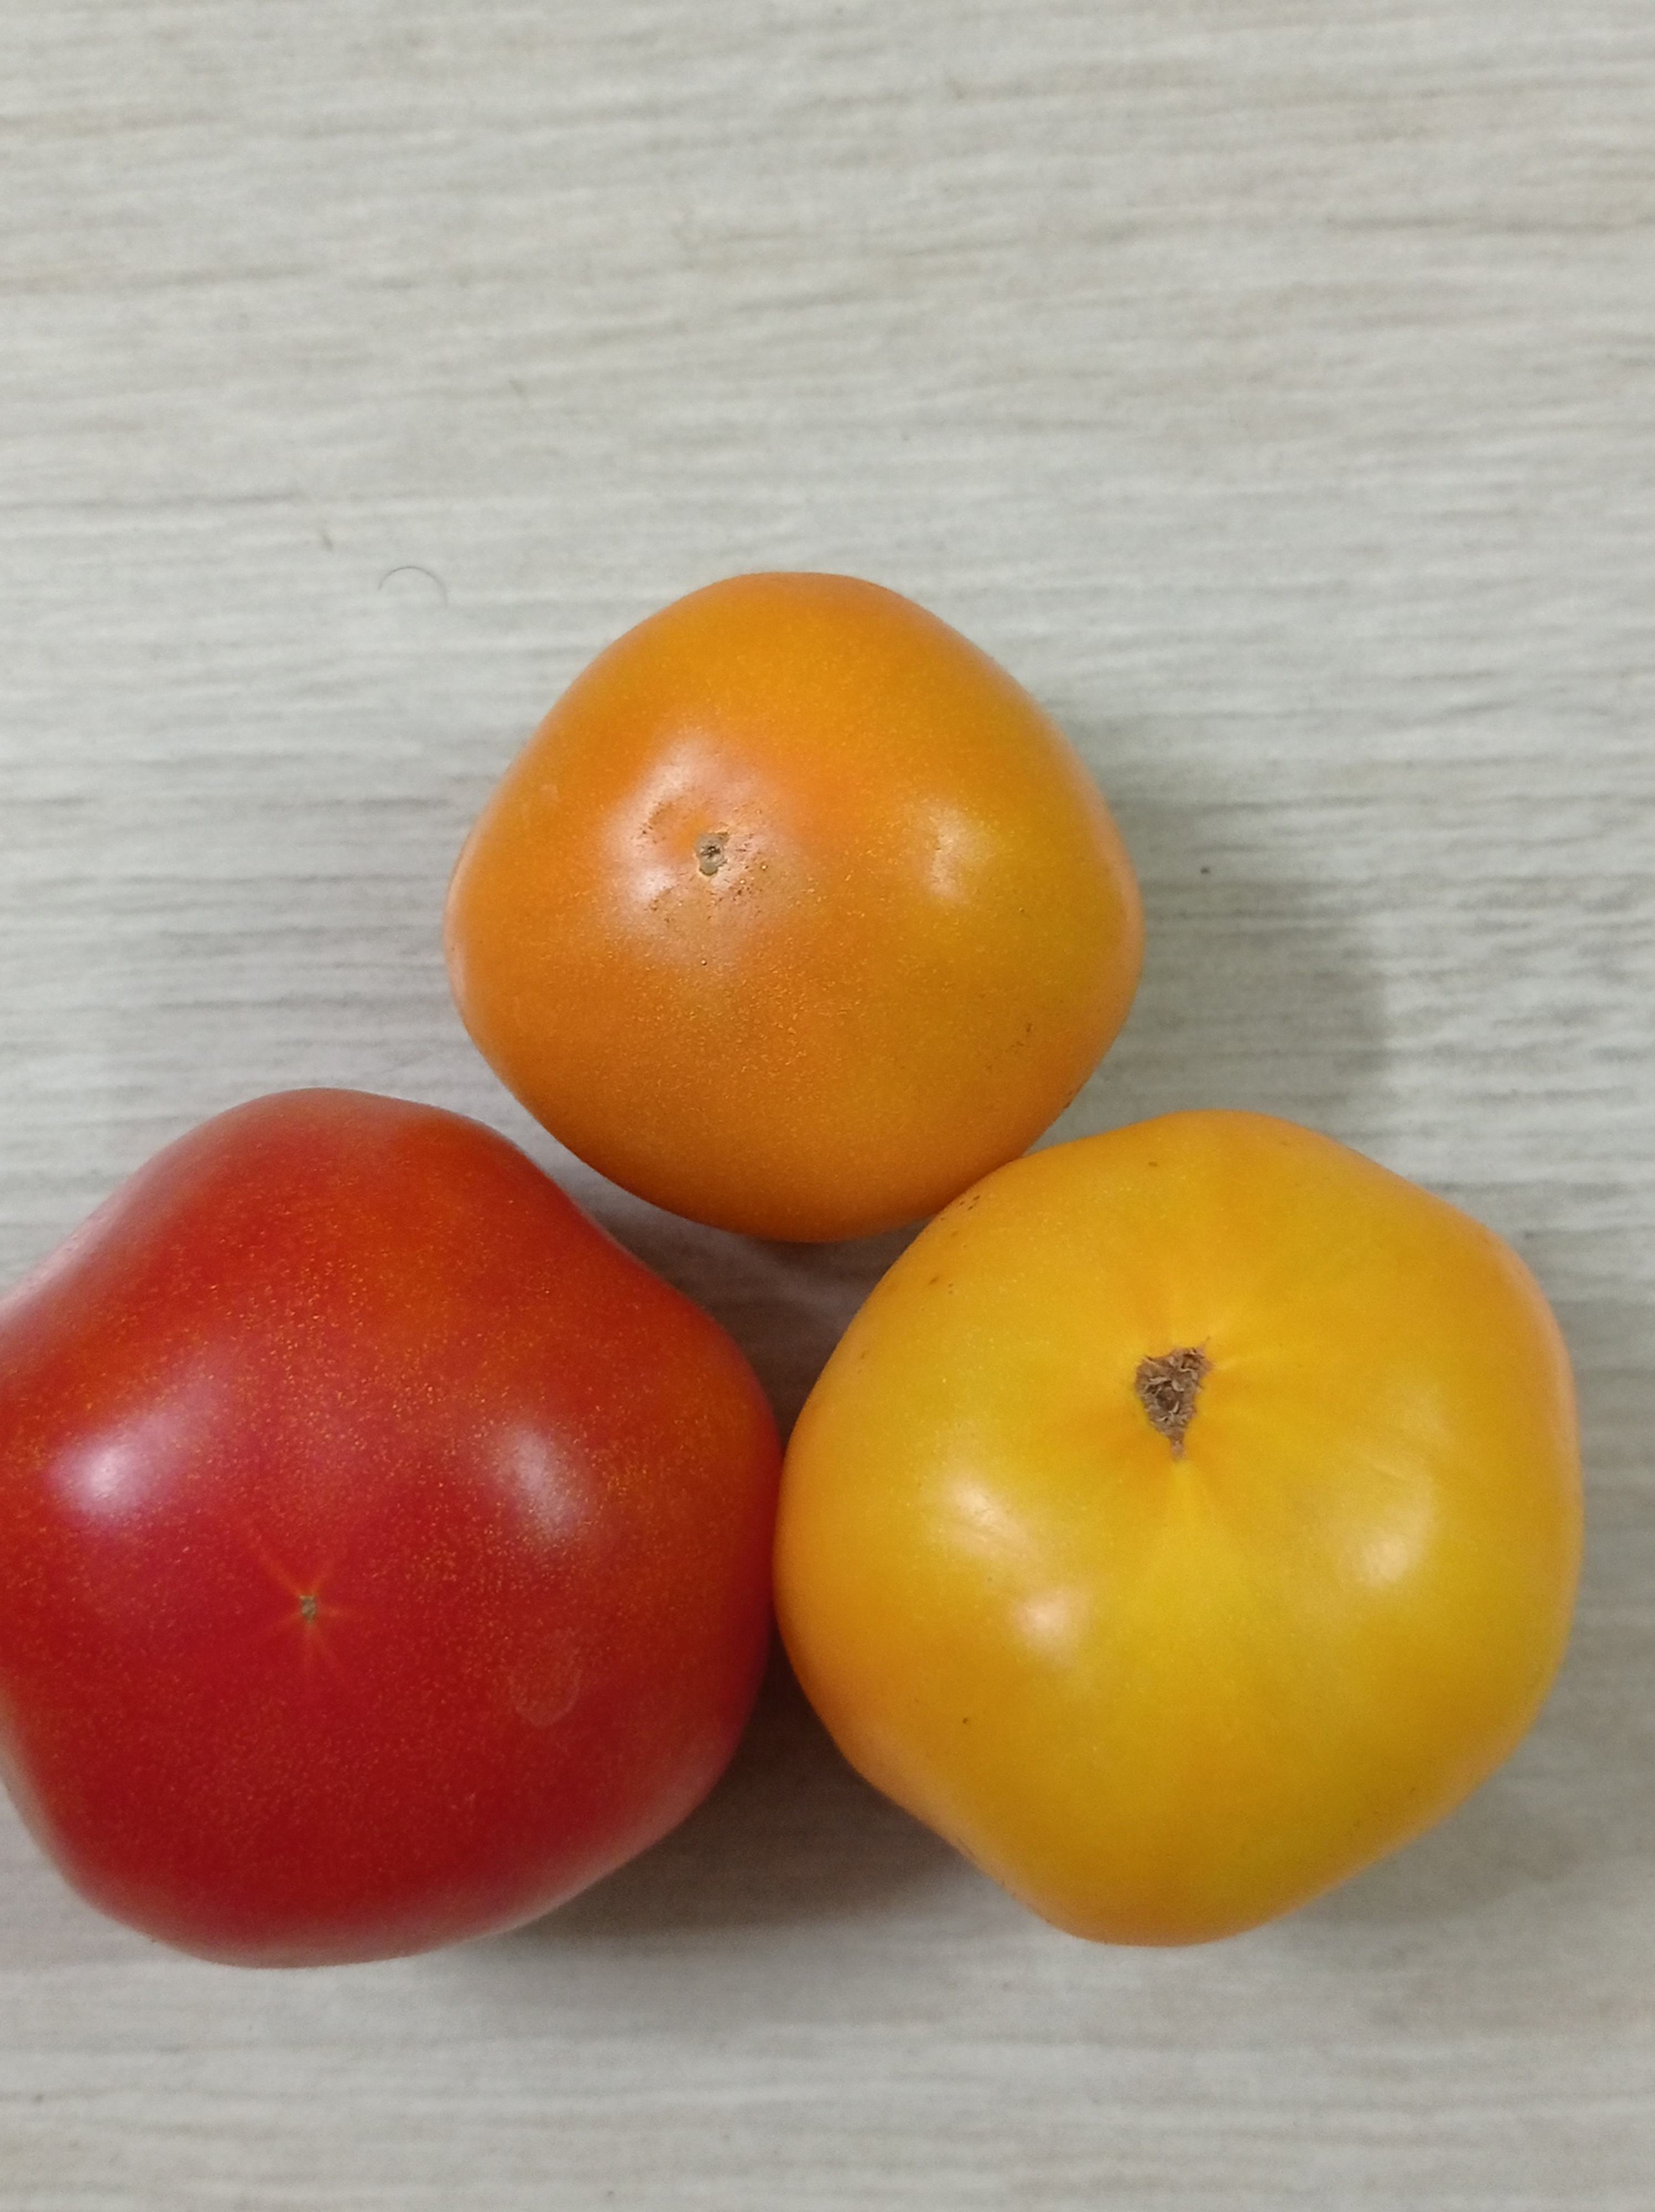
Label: Fresh